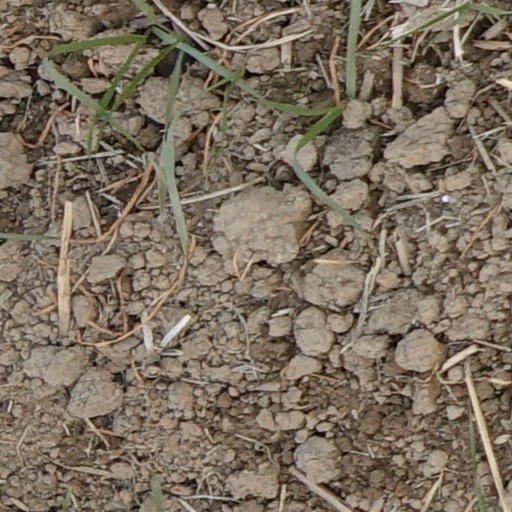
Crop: wheat